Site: brandenburg
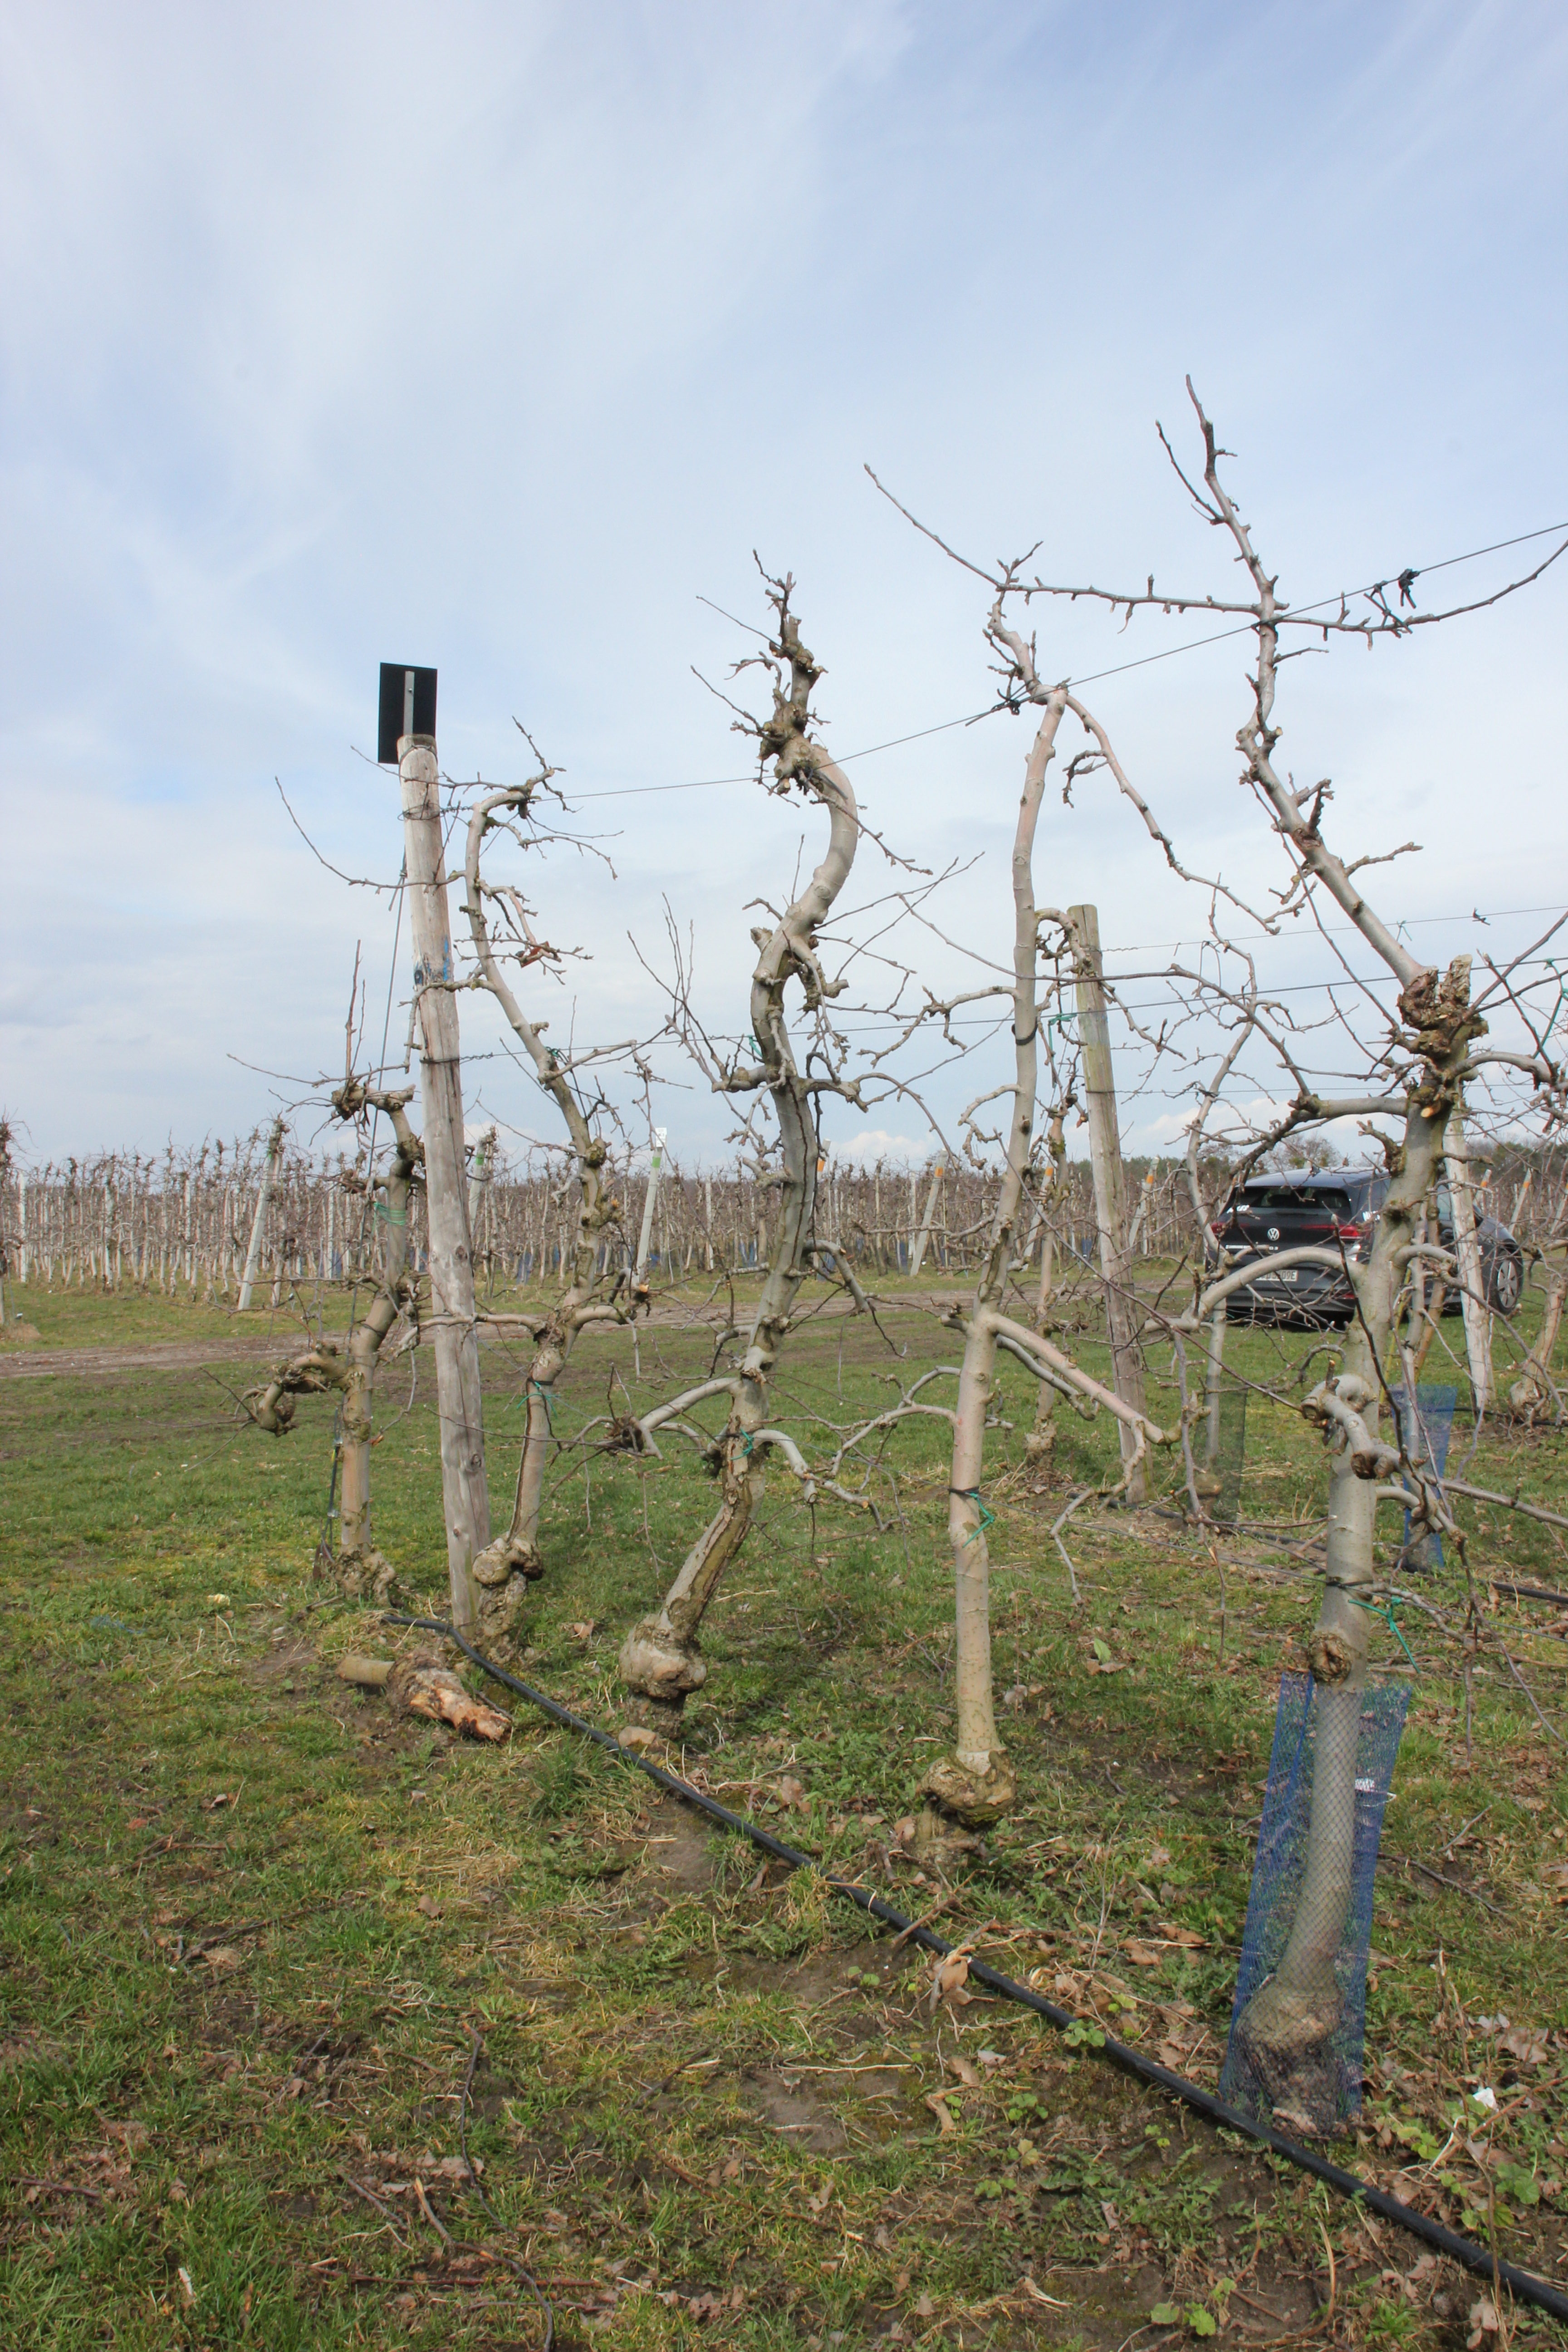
Growth stage (BBCH 01): Bud development